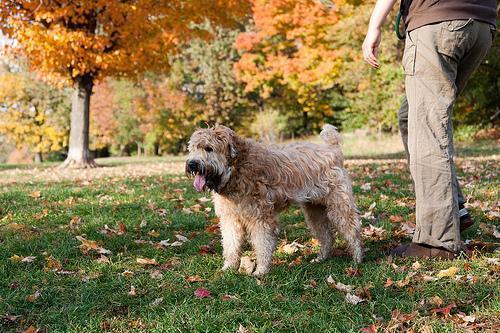
wheaten terrier